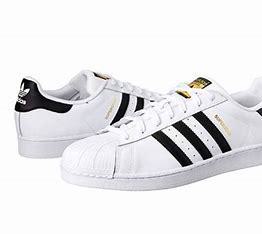
Brand: adidas
Model: originals Adidas Originals Superstar